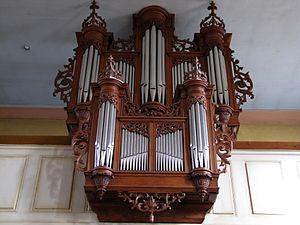
Cette liste prend en compte les orgues d'Alsace classés uniquement, au titre objet ou immeuble, que ce soit pour leur buffet ou leur partie instrumentale et répertoriés dans la base Palissy des Monuments Historiques Français. La section Reprises recense les modifications les plus importantes. Dans certains cas le classement du buffet intègre également la tribune. À défaut de précision, le classement est réputé acquis au titre objet mais les initiales I.D. signifient au titre Immeuble par Destination et I. au titre Immeuble.
Waldolwisheim est une commune française située dans le département du Bas-Rhin, en région Grand Est.
Cet article recense une partie des monuments historiques du Bas-Rhin, en France.